Lacy Irvine Moffett

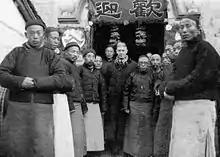
Lacy Moffett with Chinese Ministers

A primary goal of Moffett's missionary work was to train the native Chinese evangelical workers, most of whom had had very little formal instruction, to become effective ministers. One of the most fruitful schemes that Moffett established was to gather all the evangelistic workers together, both Chinese and missionary, once a month. For three days, they lived and worked together. Rev. Charles Worth later recalled these times. “Taking the ministers out of their home churches was important. They were cut off in their own churches with too little contact with other Christian leaders. They needed help and encouragement and a chance to study the Bible together, to have fellowship with one another, and to go out in teams to preach in the village.”